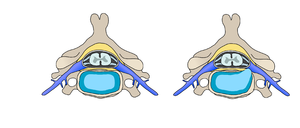
Un disque intervertébral ou fibrocartilage intervertébral est un cartilage qualifié de fibreux, qui se trouve entre presque toutes les vertèbres de la colonne vertébrale. Chaque disque est formé d'un fibro-cartilage mixte, et permet un faible mouvement des vertèbres. Il agit aussi comme un ligament maintenant les vertèbres ensemble. Son rôle d'amortisseur des chocs est crucial et son altération physiologique explique les nombreuses pathologies du dos.